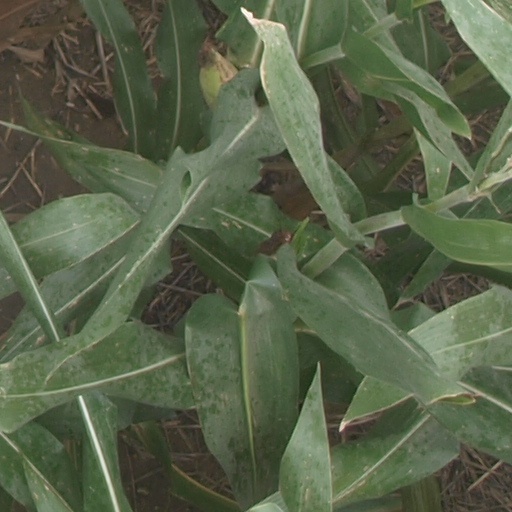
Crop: maize; corn